State of Scott

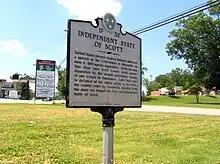

A roadside marker on State Route 63, near the county seat, Huntsville, reads: